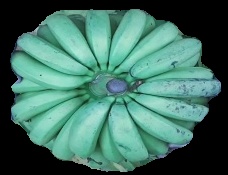
Variety: pachbale
Grade: grade2